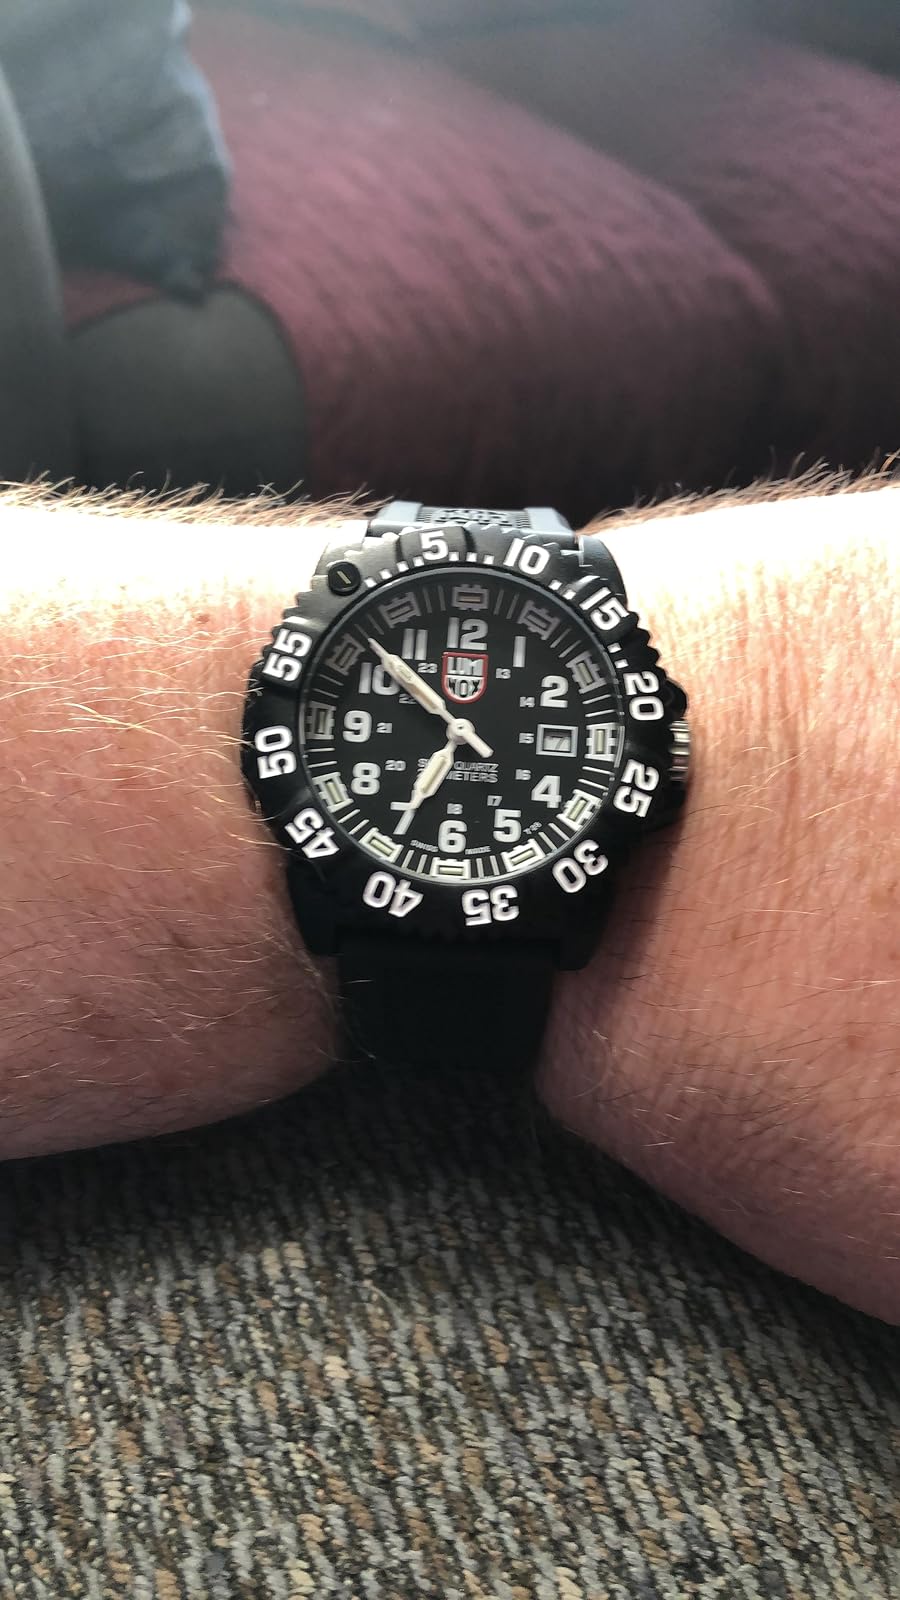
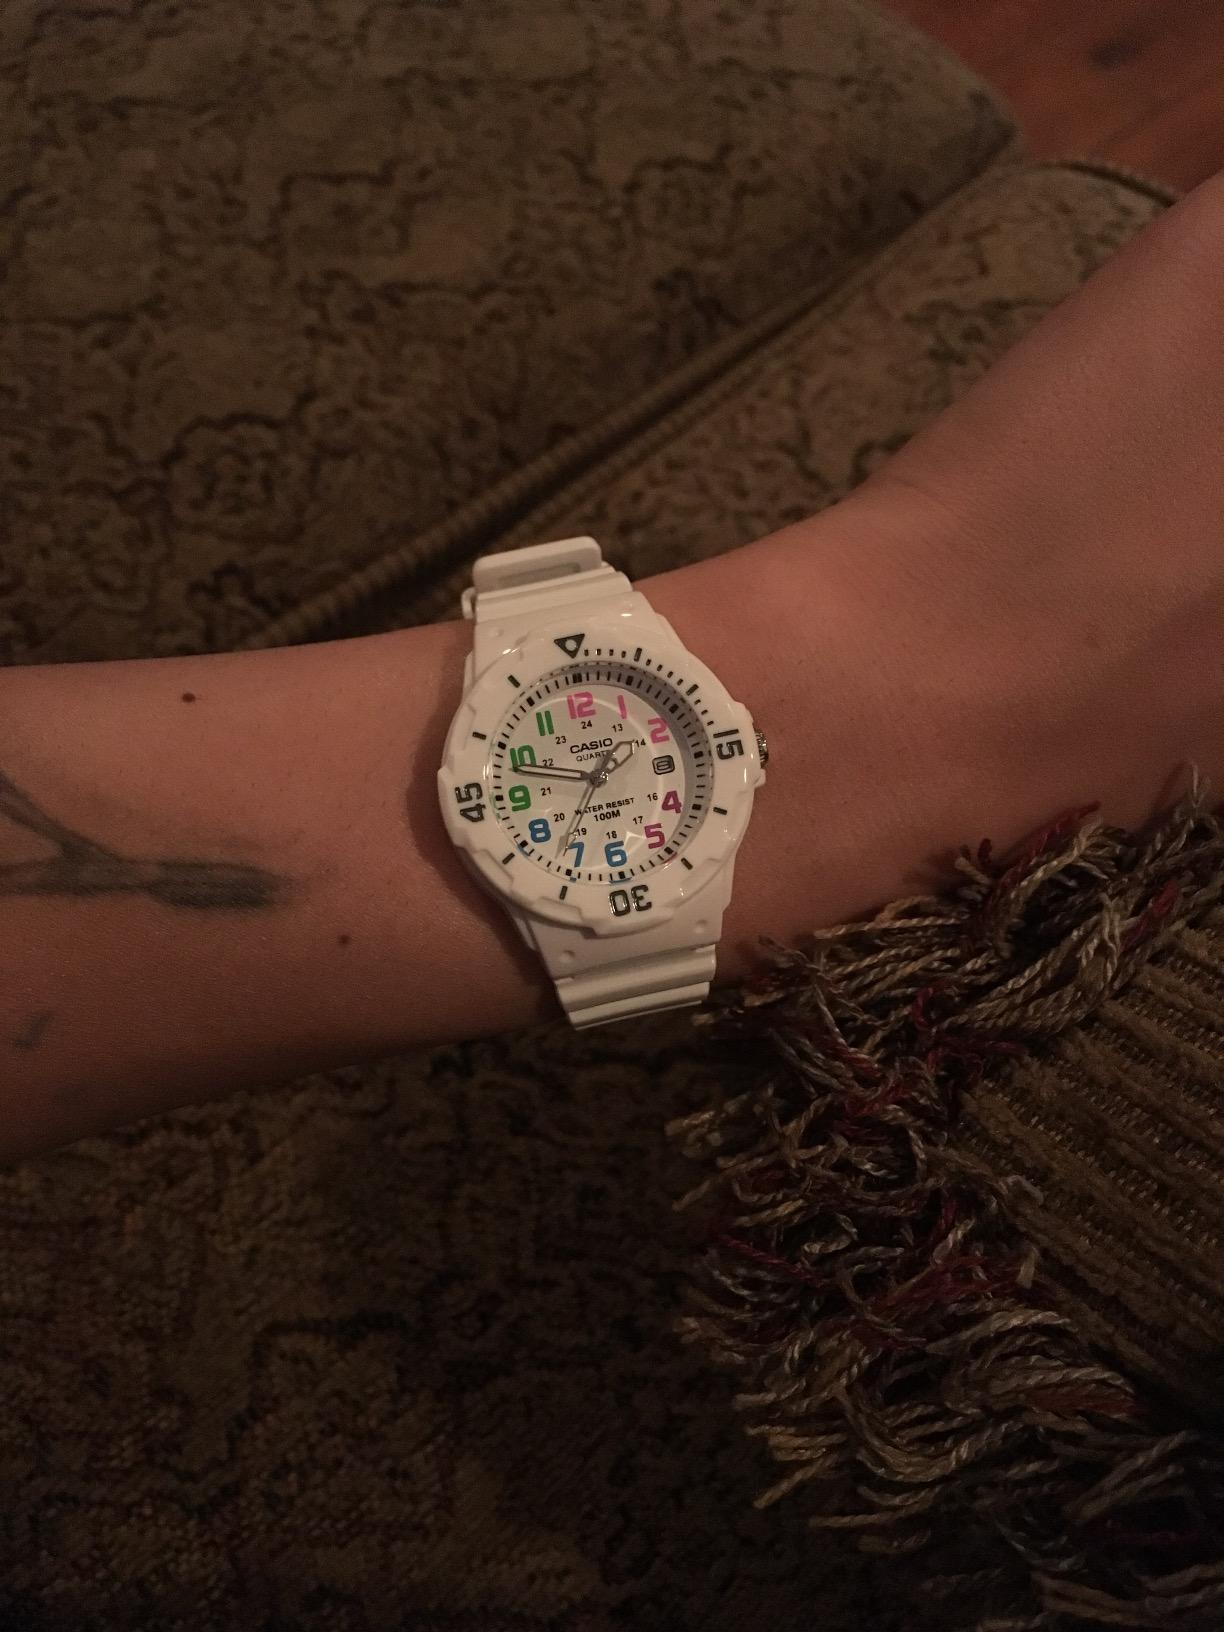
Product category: accessories_watch
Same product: no